Thomas Prince (historian)

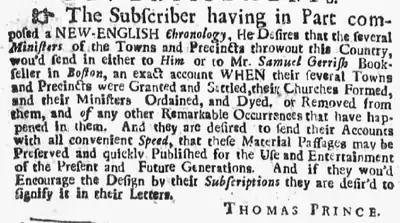
Request for historical information from Thomas Prince, 1728

Prince, a noted preacher presented a sermon at his own ordination which was said to be "a wonderful production." He was given several offers from various churches in New England upon his return, but chose to settle in Boston as pastor of Old South Church. In the 1740s he was a great supporter of the First Great Awakening, inviting George Whitefield to preach in Boston in September 1740. In an age of increasing religious skepticism, Prince attempted to reconcile scientific theories with orthodox theology, evident in writings such as "Earthquakes the Works of God, & Tokens of His Just Displeasure" and "An Account of a Strange Appearance in the Heavens", a description of the Aurora Borealis he witnessed while in England.